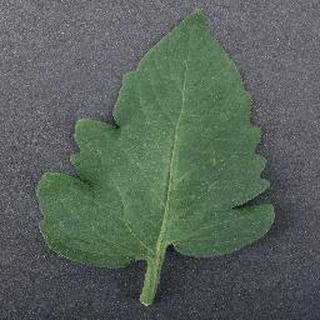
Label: healthy_tomato